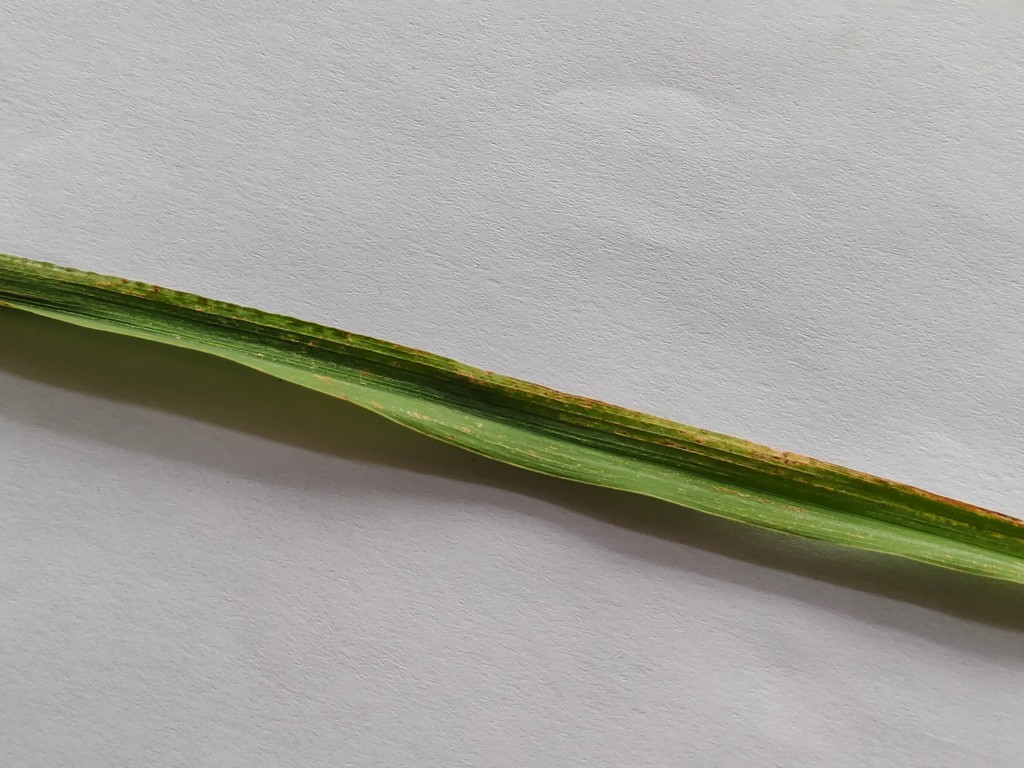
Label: Unhealthy